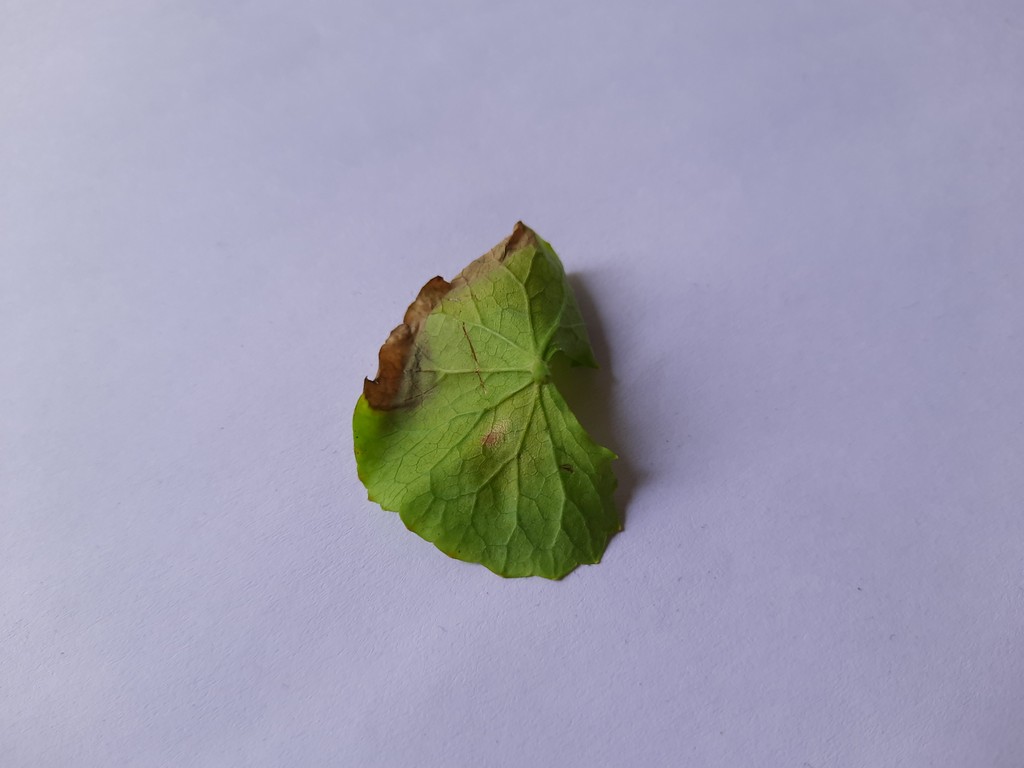
Label: Unhealthy